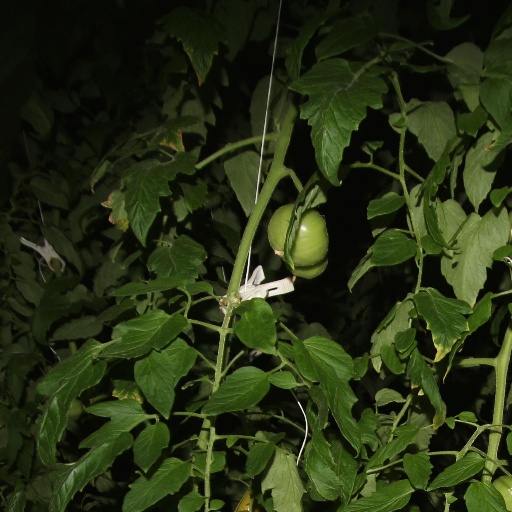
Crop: tomato